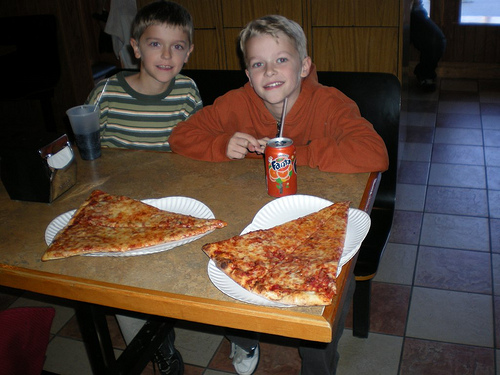
question: 人は何人いますか?
answer: 二人

question: 右側の少年のパーカーは何色ですか?
answer: オレンジ色

question: 右側の少年の前にあるジュースは何ですか?
answer: ファンタ

question: 左側の少年のTシャツ柄は何ですか?
answer: ストライプ

question: どんな食べ物がありますか?
answer: ピザ

question: ピザは何切れありますか?
answer: 2切れ

question: ピザは何の上に乗っていますか?
answer: 紙皿

question: 右側の少年のスニーカーは何色ですか?
answer: 白色